Mariinsky Theatre

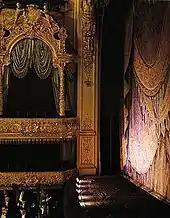

Under Yuri Temirkanov, Principal Conductor from 1976 to 1988, the Opera Company continued to stage innovative productions of both modern and classic Russian operas.